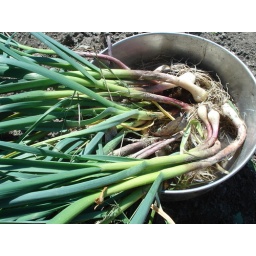
onions in bowl of water